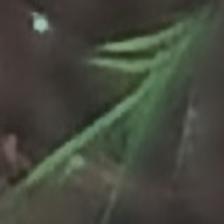
Label: single